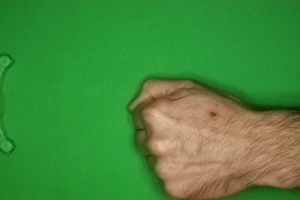
Label: rock